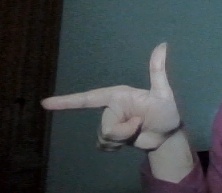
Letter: yaa